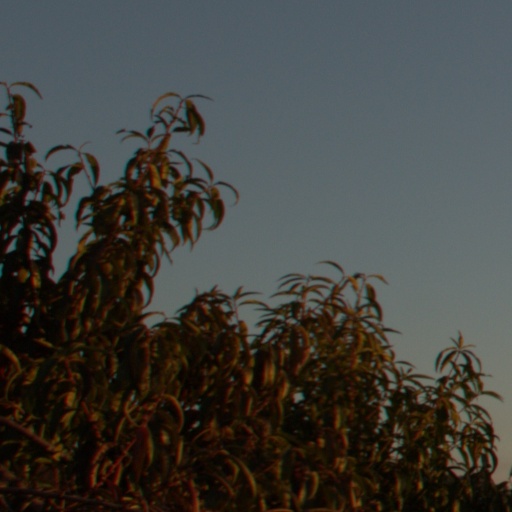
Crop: grape